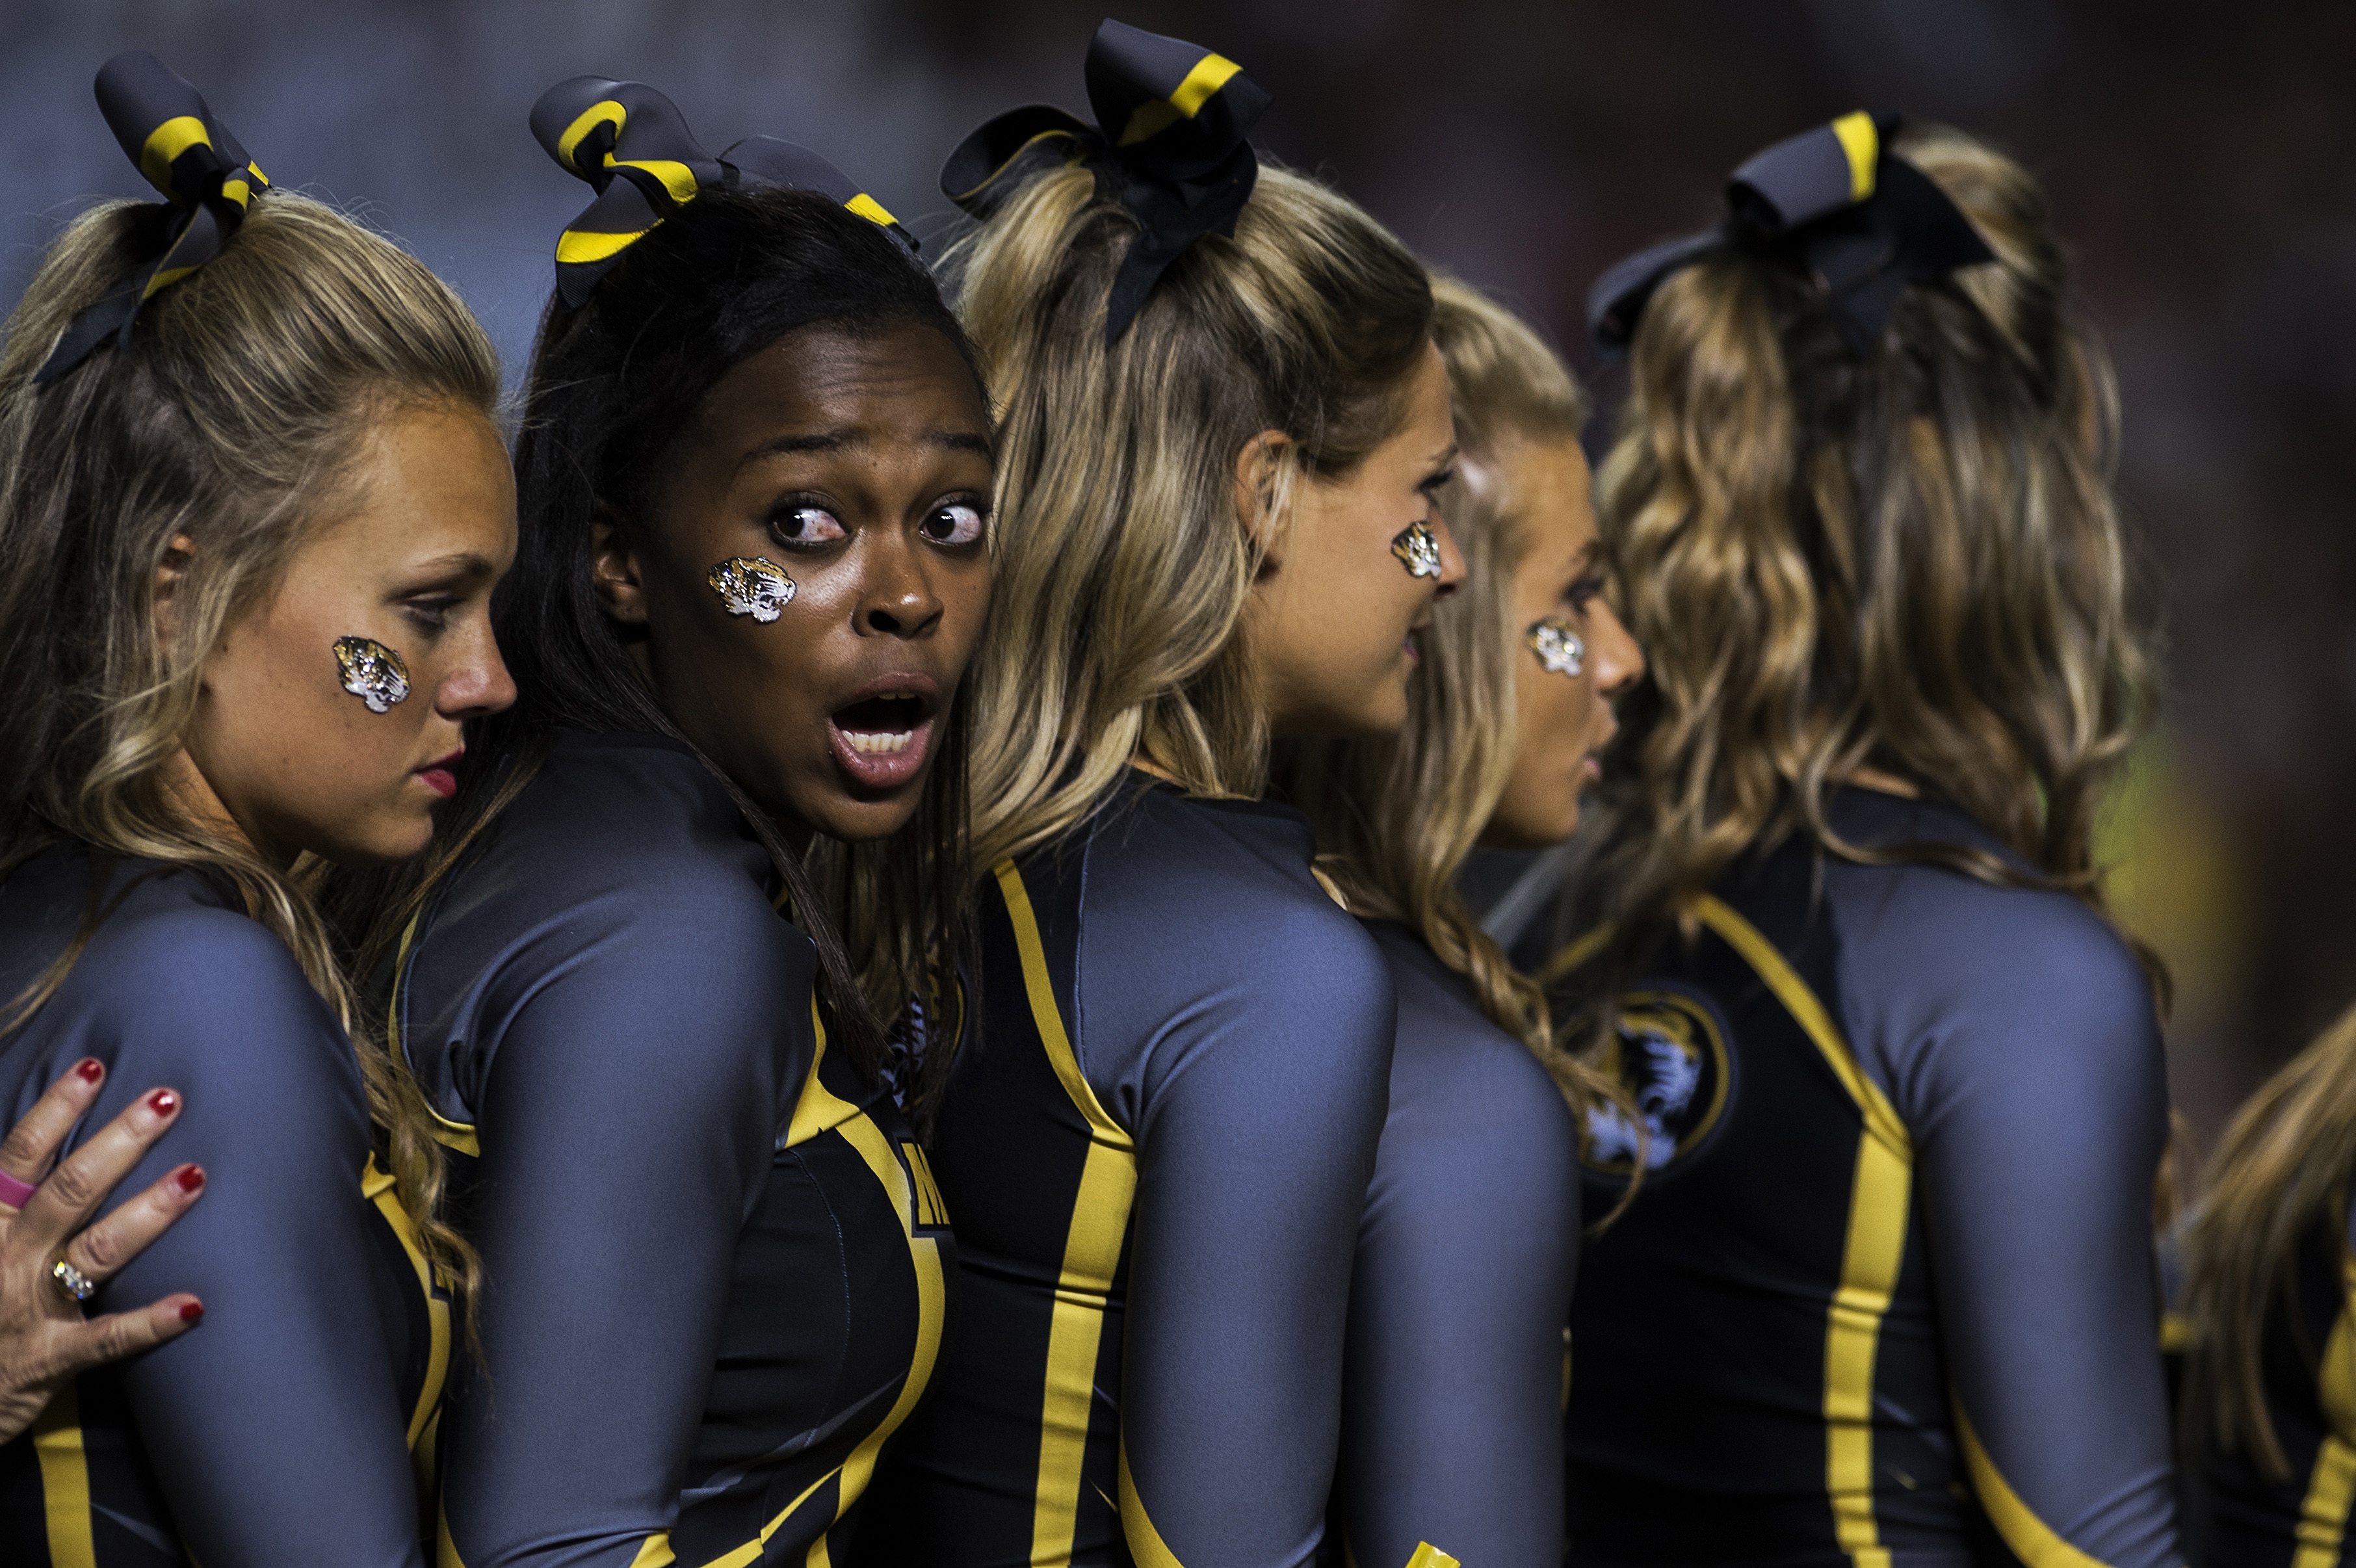
group, people, game, crowd, looking, audience, cheering, child, musician, fitness, girls, team, women, sports, performance, college, cheerleaders, uniforms, energetic